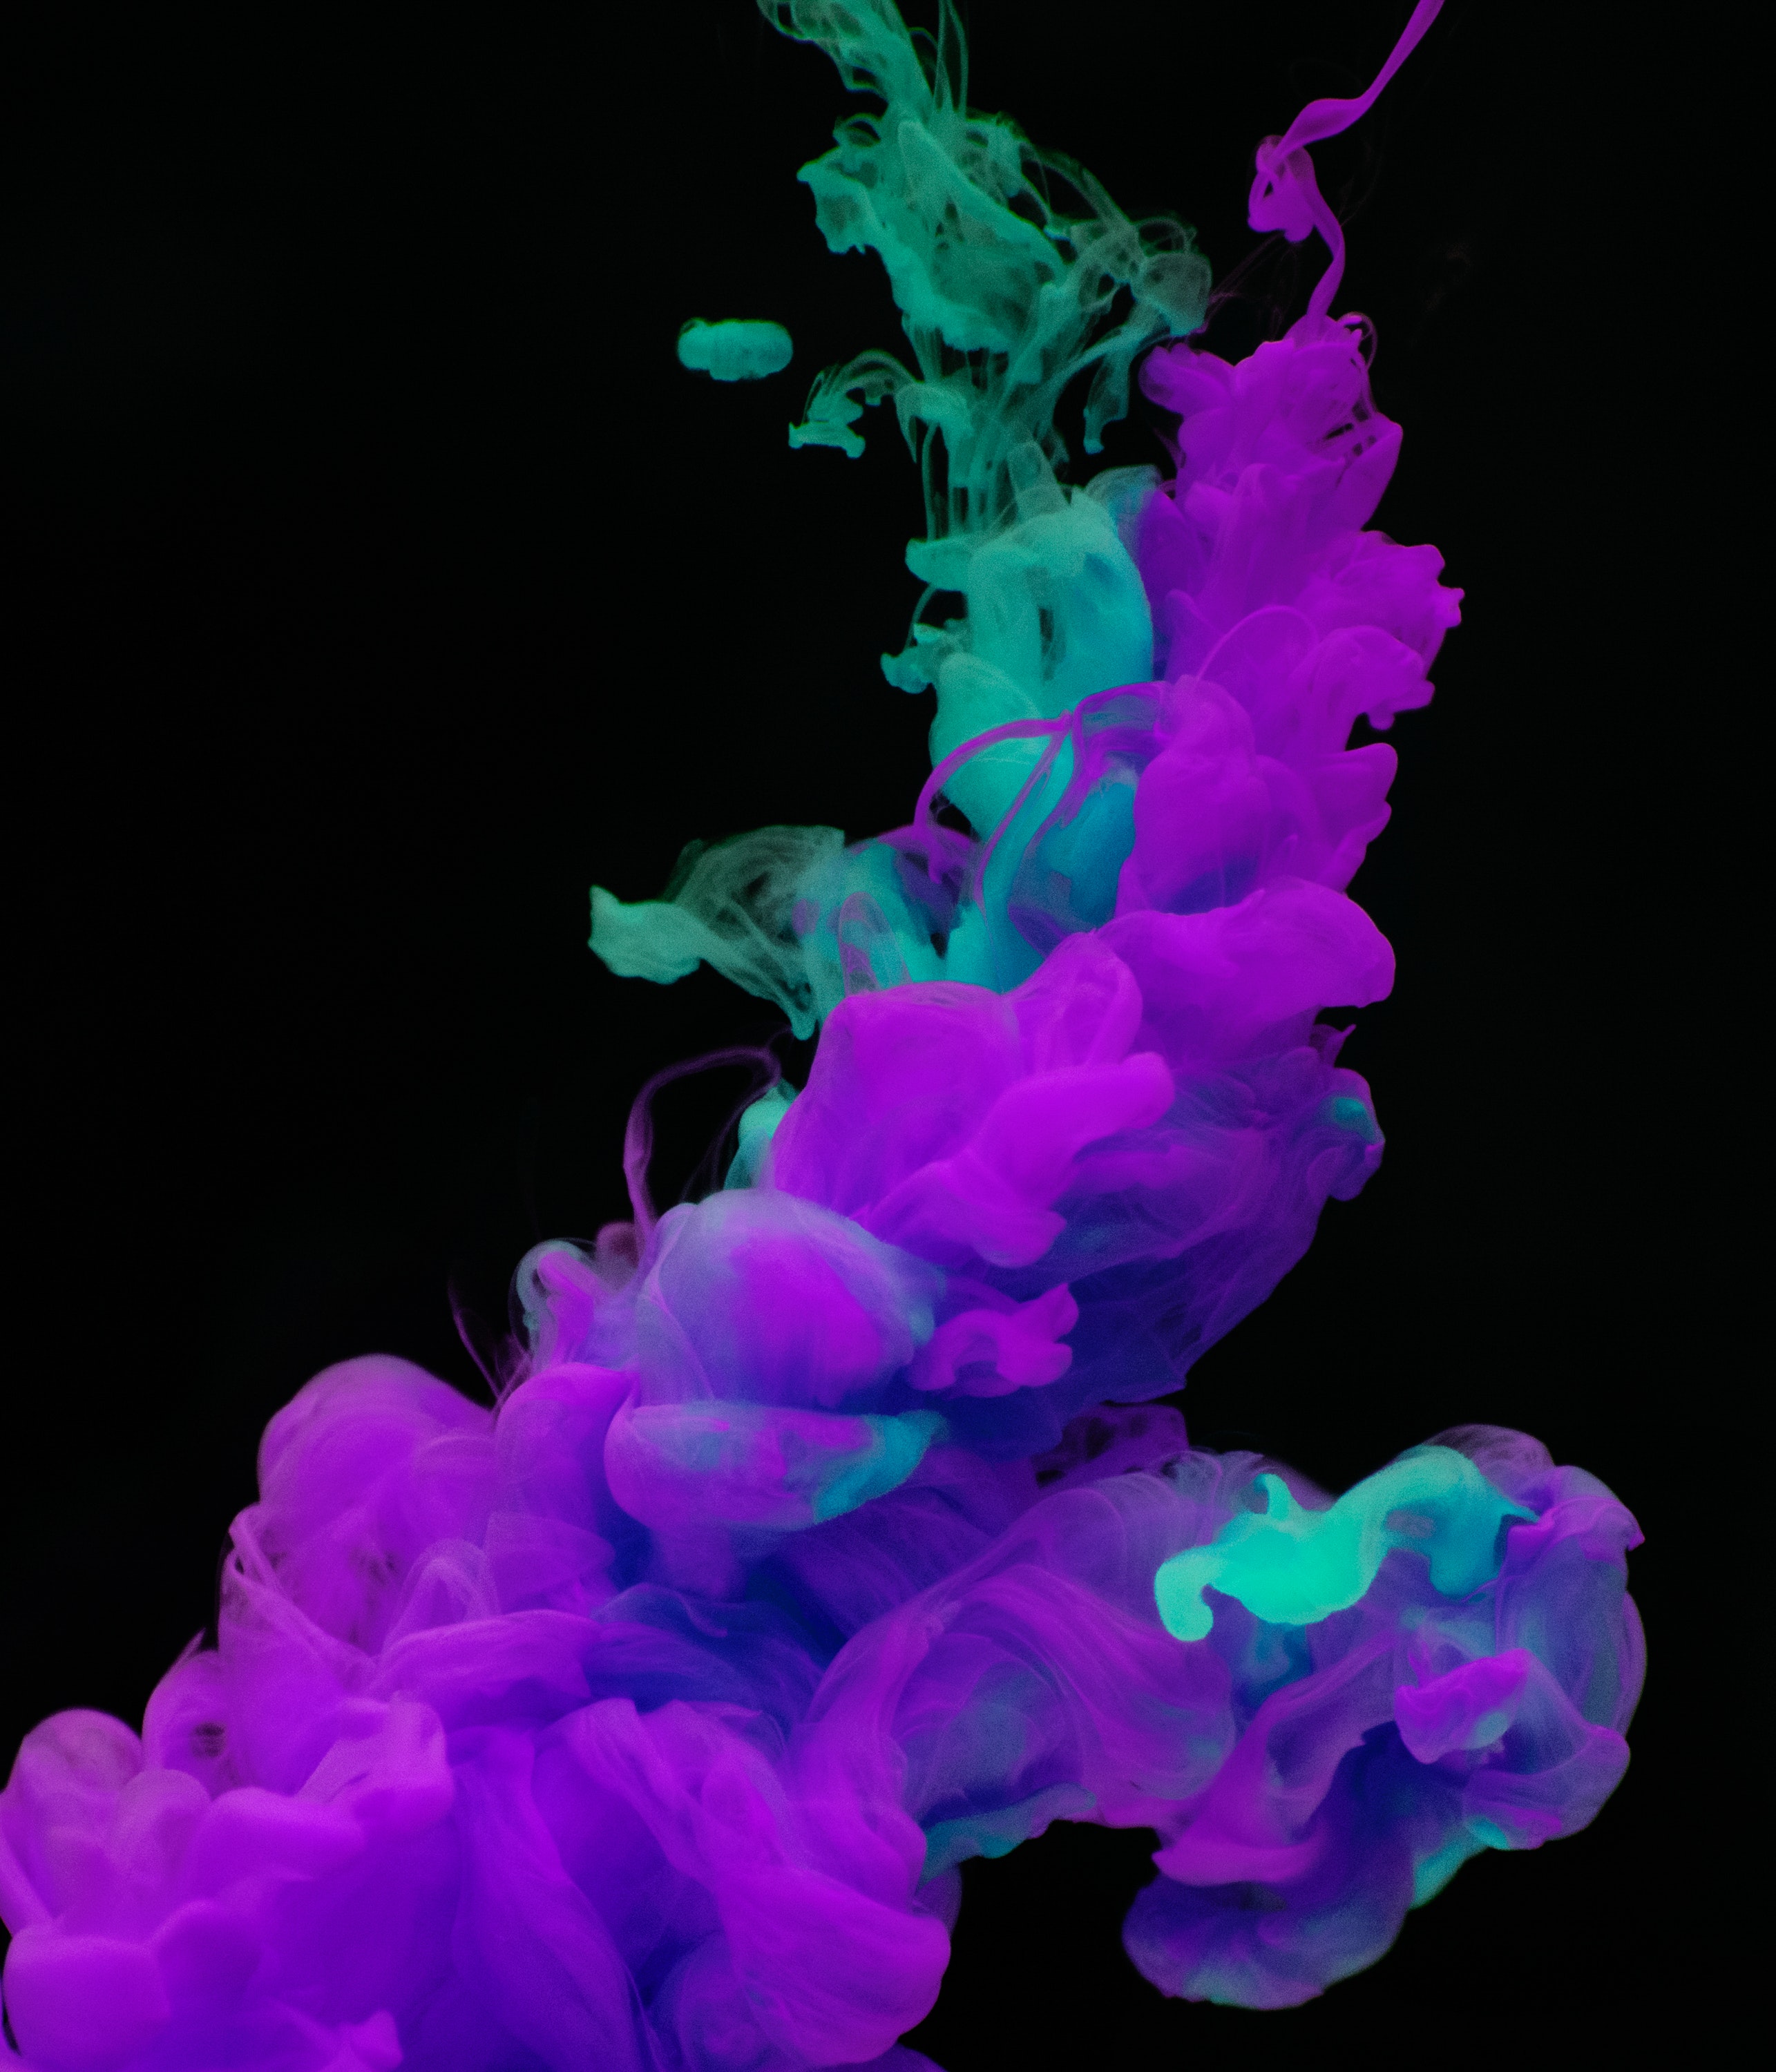
purple, violet, organism, smoke, magenta, Colorfulness, graphic design